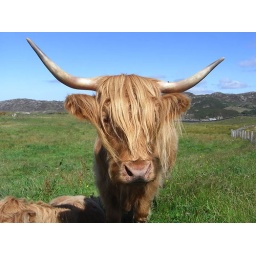
A cow in a field